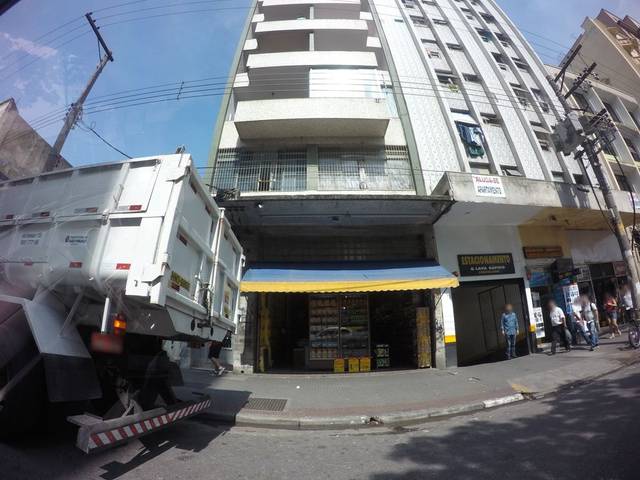
Region: Brazil
Coordinates: -23.537, -46.636